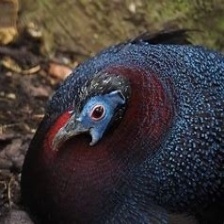
Species: BULWERS PHEASANT
Scientific name: LOPHURA BULWERI